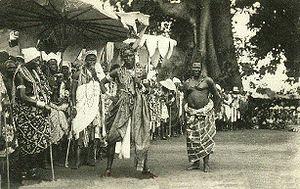
Abomey est une commune du sud de la République du Bénin, située à 145 km de Cotonou, qui est la préfecture du département du Zou, dont elle est le chef-lieu. Fondée au XVIIᵉ siècle par le roi Houégbadja c'est la capitale historique de l'ancien Dahomey de 1625 à 1894. Cette ville a gardé de cette époque un ensemble de palais royaux inscrits au patrimoine mondial de l'humanité par l’UNESCO. Elle est située à environ une centaine de kilomètres à l'intérieur des terres. Au cœur de la cité, les Palais Royaux sont un témoin matériel majeur de cette civilisation.